Mari Illustrious Makinami

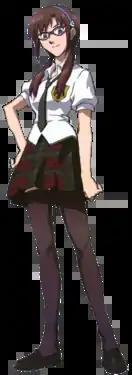

' or ' is a fictional character in the anime film tetralogy "Rebuild of Evangelion", based on the television series "Neon Genesis Evangelion" and introduced in the film "" (2009). Mari is a pilot for the European branch of the special agency Nerv, founded to counter enemies of humankind known as the Angels. She first appears aboard the mecha Evangelion Unit 05, before fighting on Evangelion Unit 02 in place of Asuka Langley Shikinami. Brave and tenacious on the battlefield, Mari is friendly, lighthearted and humorous with her colleagues. She is originally voiced by Maaya Sakamoto; in the English-language version, she is voiced by Trina Nishimura and Deneen Melody. Besides the "Rebuild of Evangelion" films, Mari appears in an extra chapter of the "Neon Genesis Evangelion" manga, written and illustrated by Yoshiyuki Sadamoto, and in several video games.